Quilon Syrian copper plates

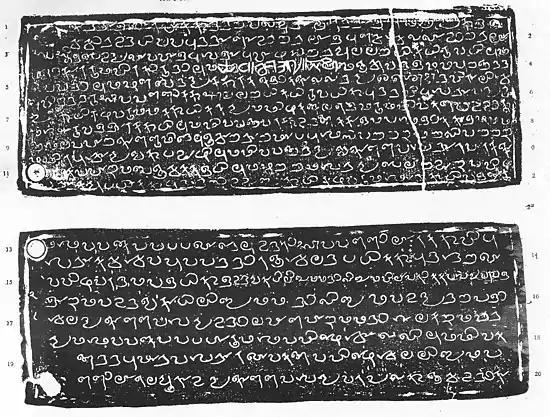

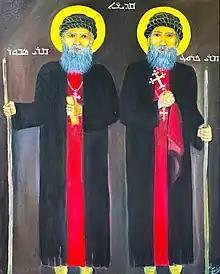
A modern depiction of Mar Sabor and Mar Proth.

The grant is dated to the fifth regnal year (849/50 CE) of the Chera king of Kerala, Sthanu Ravi (Tamil: Tanu Ravi). It was drafted in the presence of Chera prince Vijayaraga, Venad chieftain Ayyan Adikal Thiruvadikal, junior chieftain Rama Thiruvadikal, other important officers of the Venad chiefdom (such as the adhikarar, the prakrithi, the punnathala padi, and the pulakkudi padi) and representatives of the merchant guilds anjuvannam and manigramam.